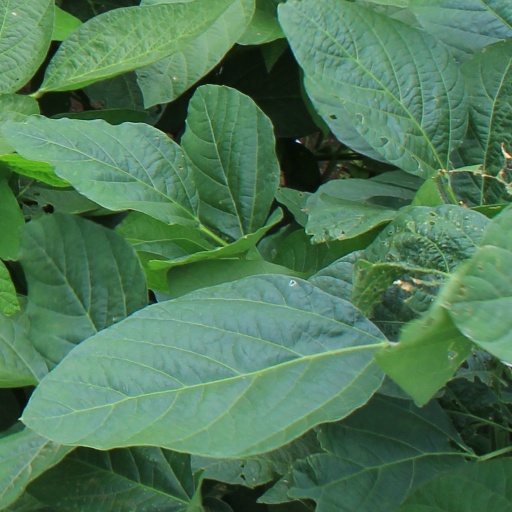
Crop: soybean